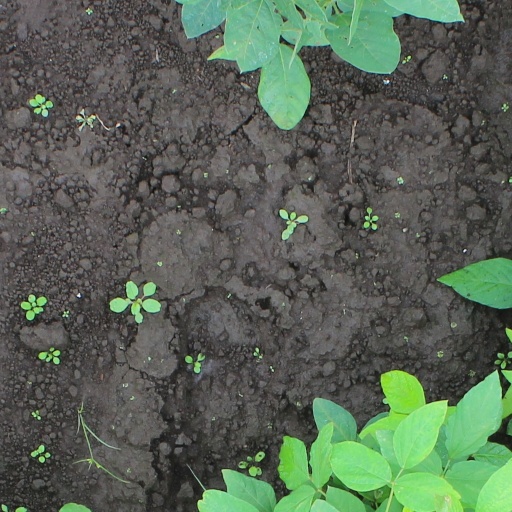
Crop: soybean